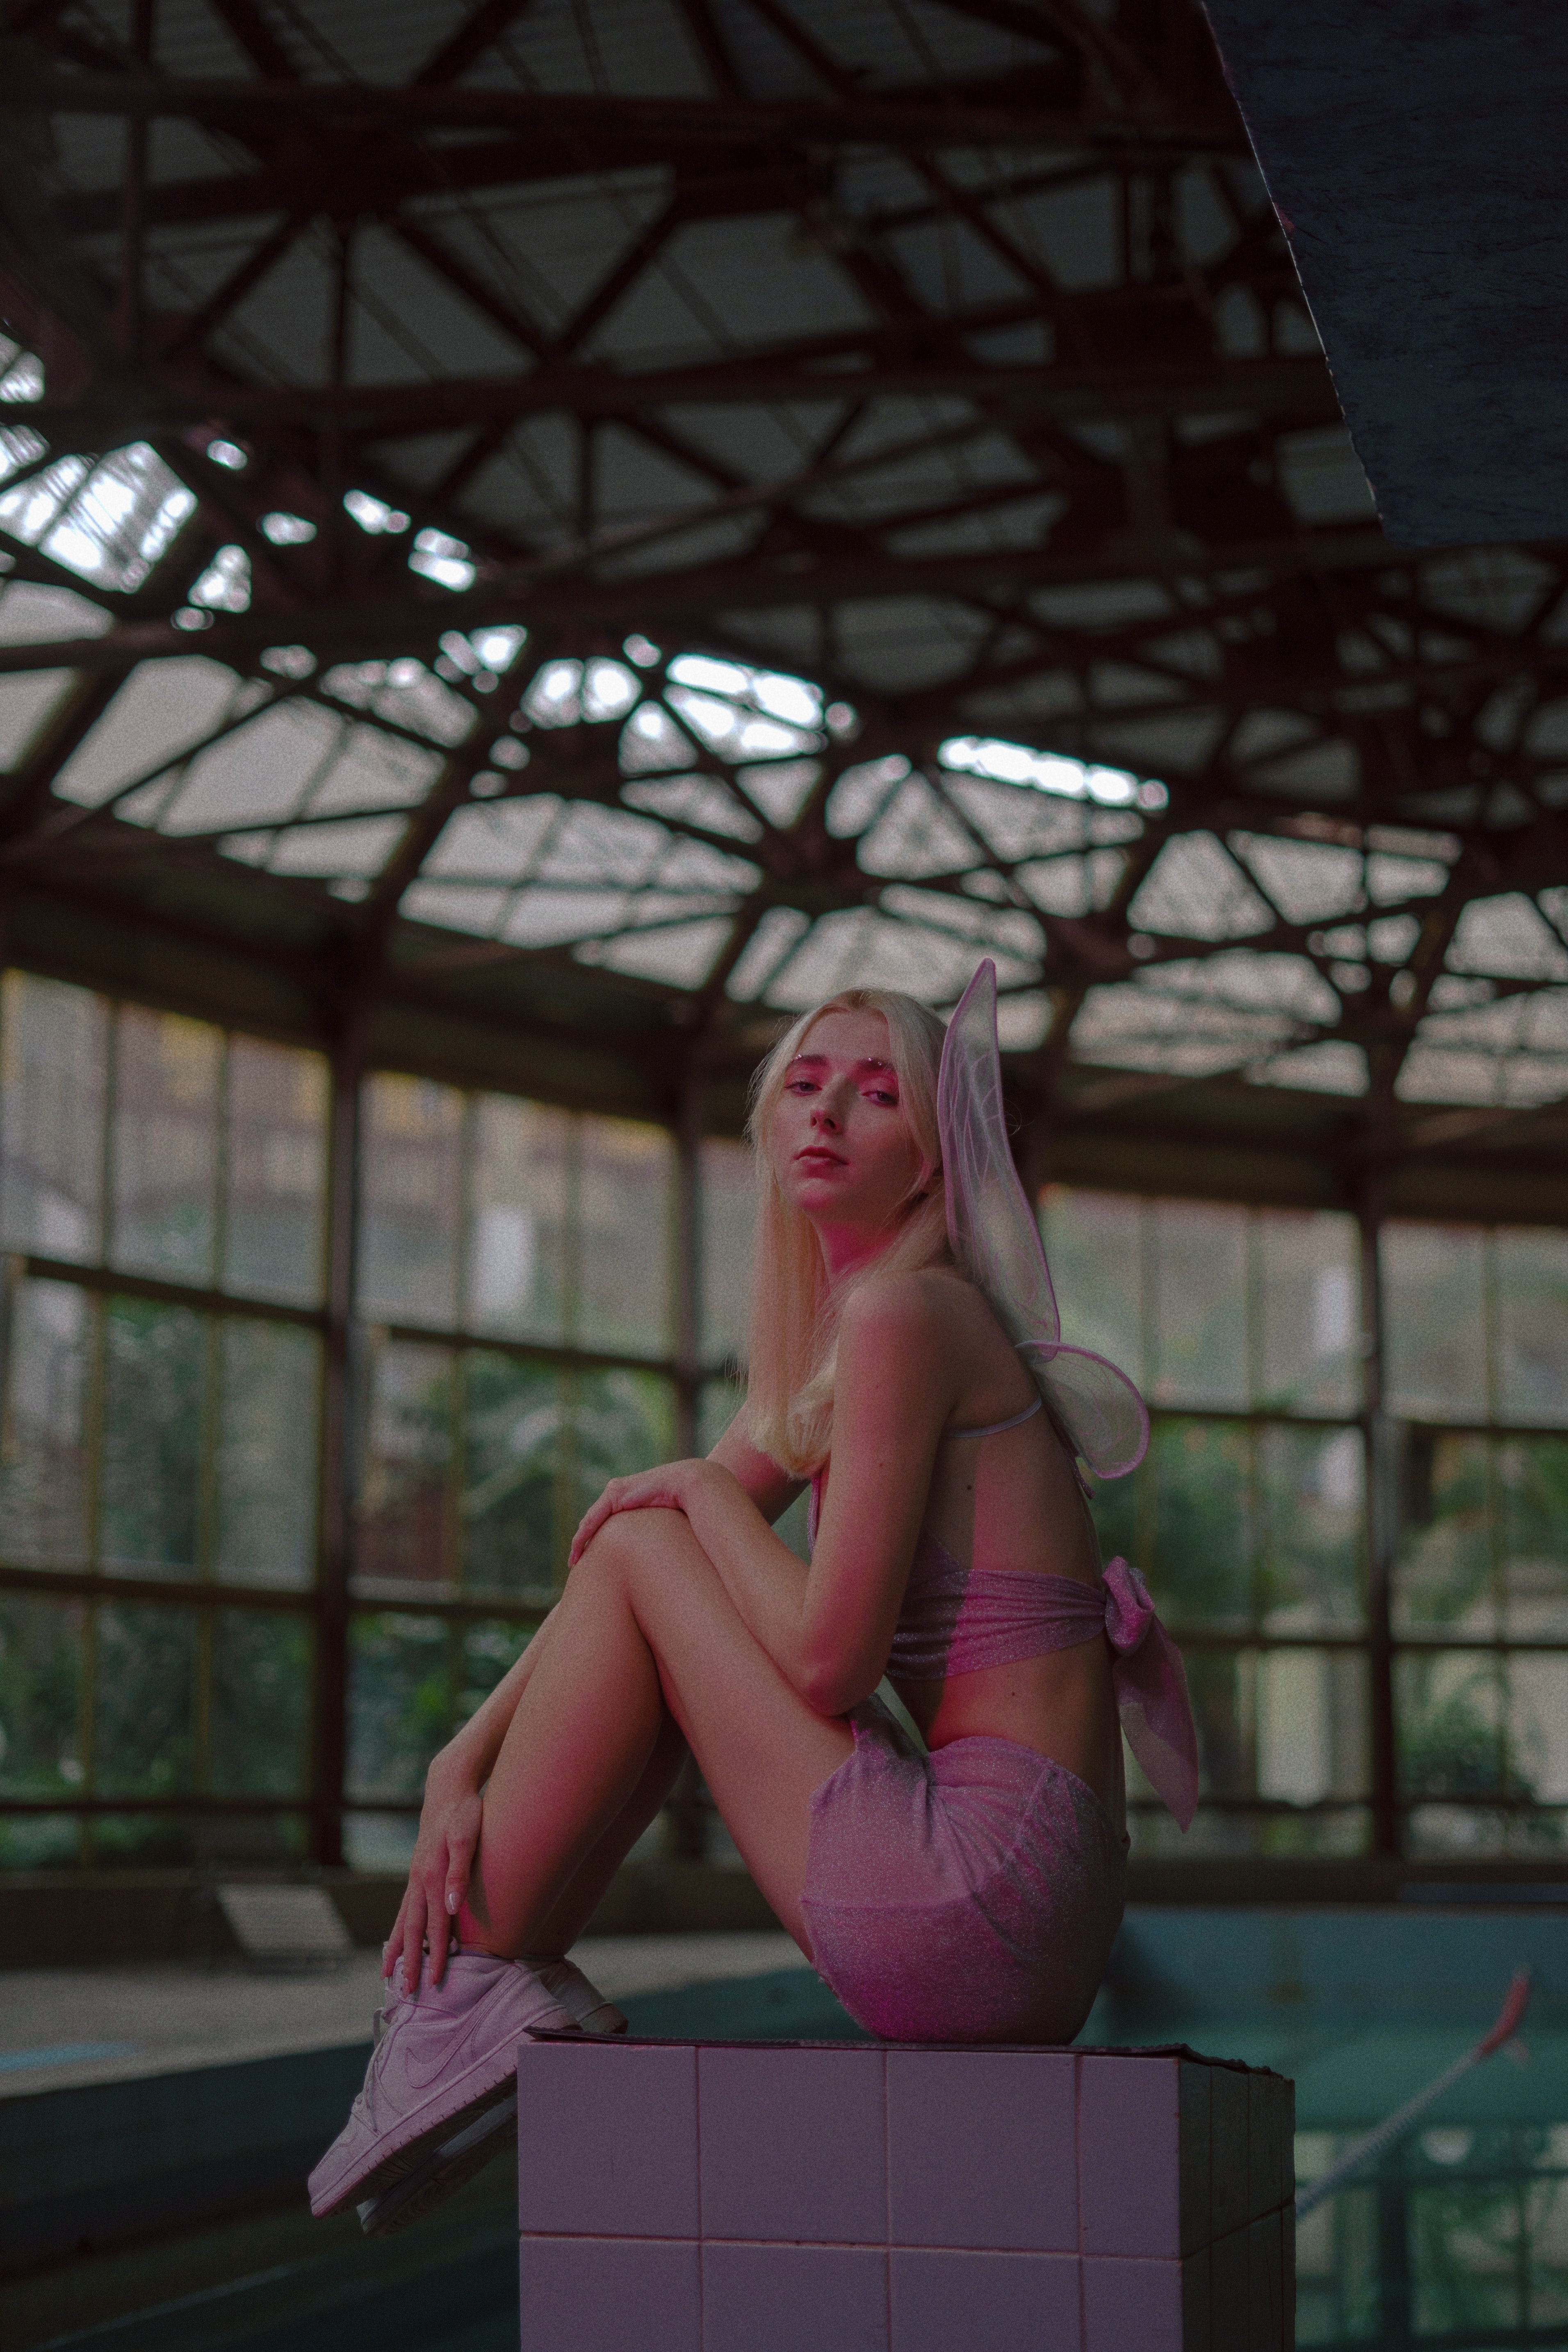
woman, lip, pink, art, statue, sculpture, leisure, street fashion, thigh, magenta, human leg, long hair, monument, sitting, fun, recreation, carmine, visual arts, flesh, brick, illustration, animation, city, mannequin, fictional character, grass, glass, photo shoot